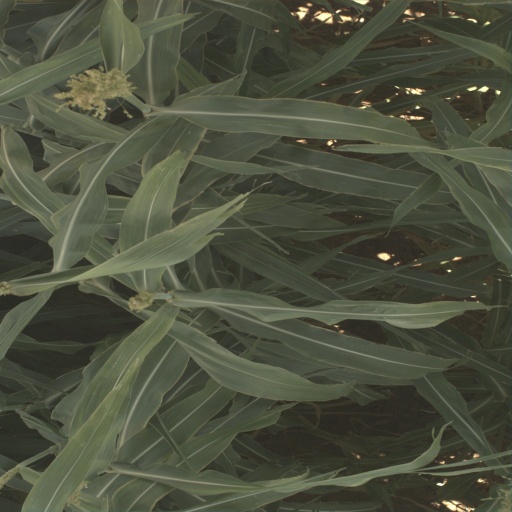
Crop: sorghum